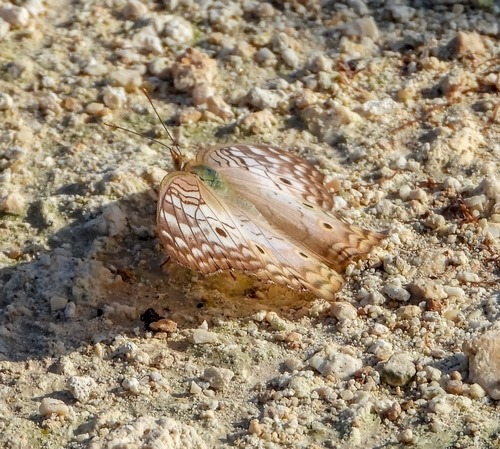
Scientific name: Anartia jatrophae
Common name: White peacock
Family: Nymphalidae
Order: Lepidoptera
Pollinator type: Primary pollinator
Habitat: Gardens, parks, and open areas
Geographic range: Southern United States to Argentina
Conservation status: Least Concern